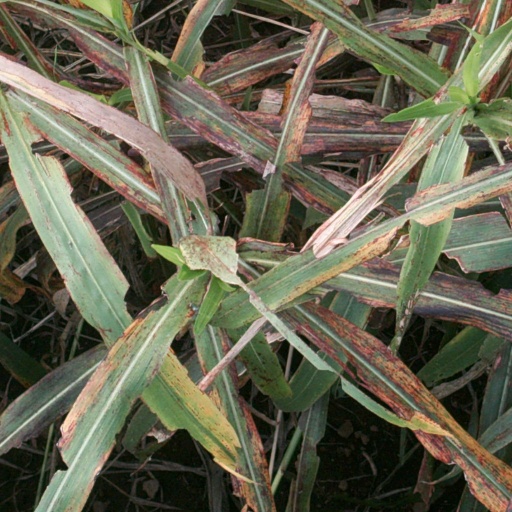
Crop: sorghum